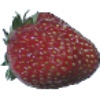
Label: strawberry_wedge